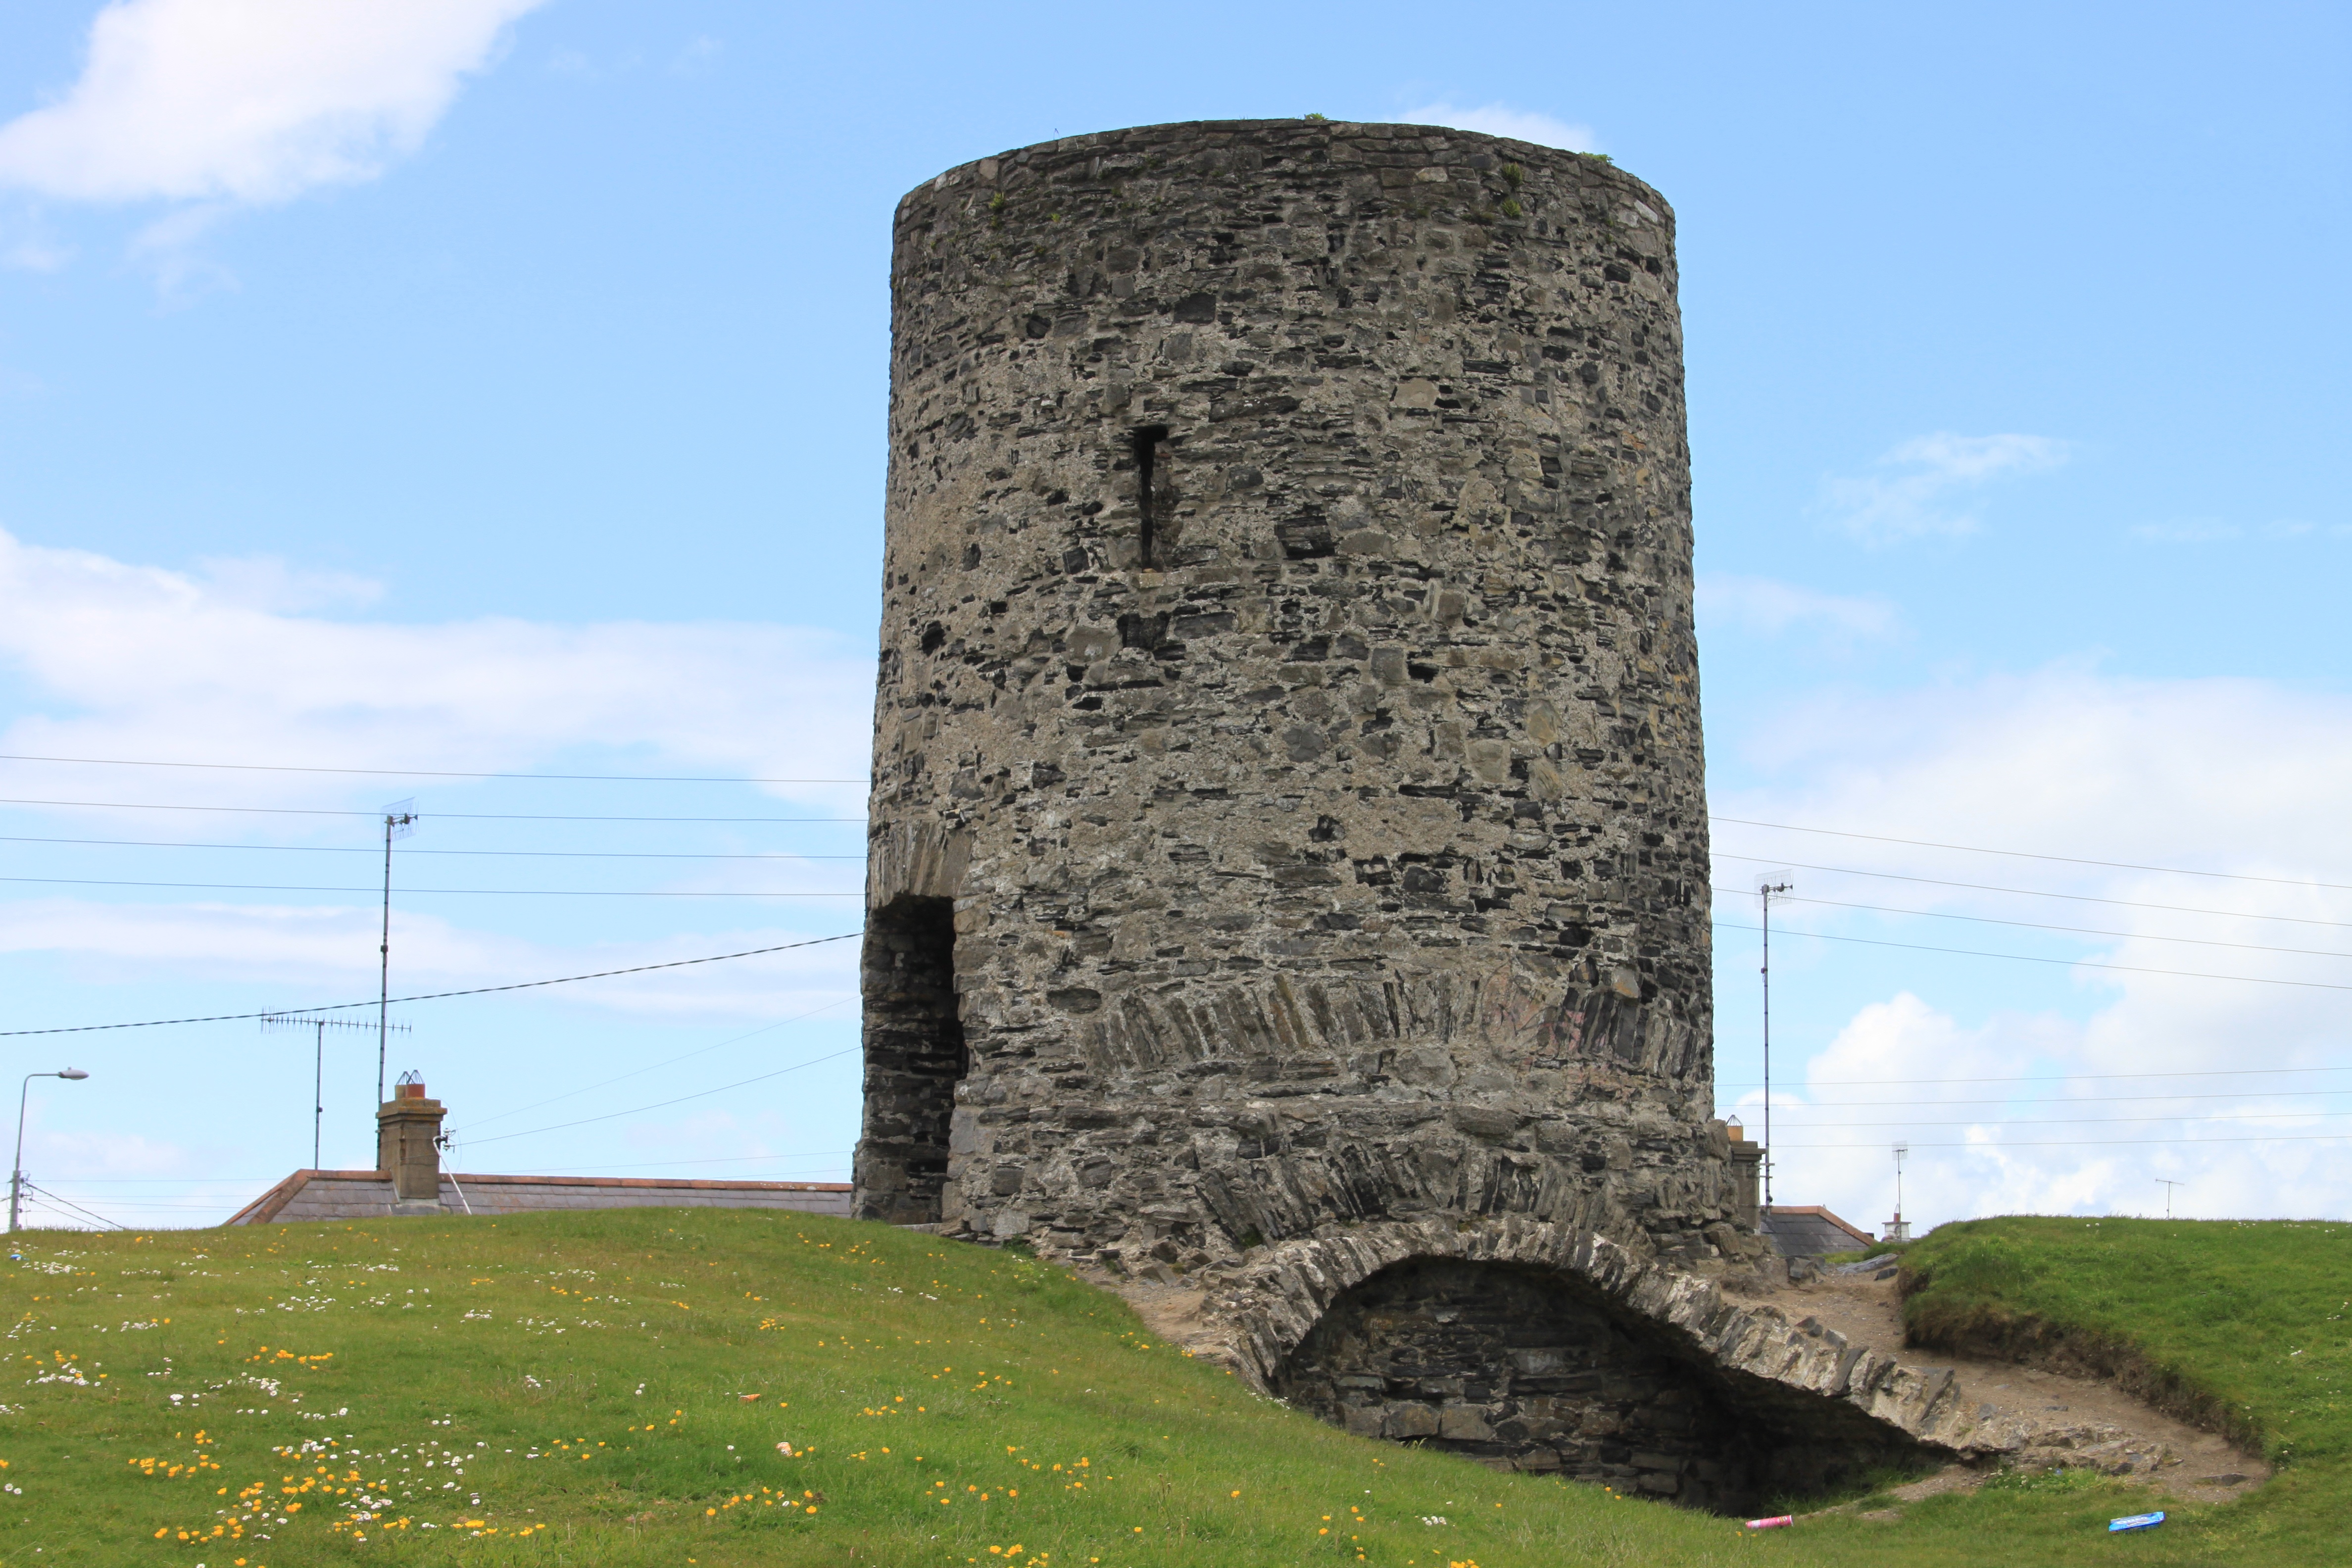
rock, architecture, building, old, monument, tower, castle, landmark, historic, fortification, mill, ruins, heritage, monolith, archaeological site, historic site